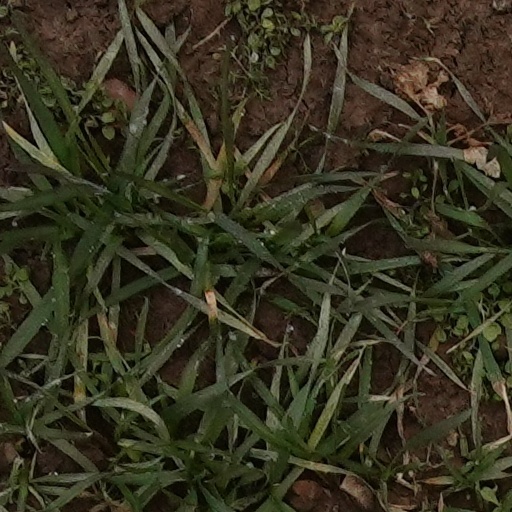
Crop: wheat